George Henry Thomas

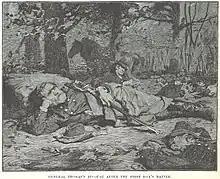
Thomas at his bivouac at Chickamauga

Fighting under Rosecrans, commanding the "Center" wing of the newly renamed Army of the Cumberland, Thomas gave an impressive performance at the Battle of Stones River, holding the center of the retreating Union line and once again preventing a victory by Bragg. He was in charge of the most important part of the maneuvering from Decherd to Chattanooga during the Tullahoma Campaign (June 22 – July 3, 1863) and the crossing of the Tennessee River. At the Battle of Chickamauga on September 19, 1863, now commanding the XIV Corps, he once again held a desperate position against Bragg's onslaught while the Union line on his right collapsed. Thomas rallied broken and scattered units together on Horseshoe Ridge to prevent a significant Union defeat from becoming a hopeless rout. Future president James Garfield, a field officer for the Army of the Cumberland, visited Thomas during the battle, carrying orders from Rosecrans to retreat; when Thomas said he would have to stay behind to ensure the Army's safety, Garfield told Rosecrans that Thomas was "standing like a rock." After the battle he became widely known by the nickname "The Rock of Chickamauga", representing his determination to hold a vital position against strong odds.